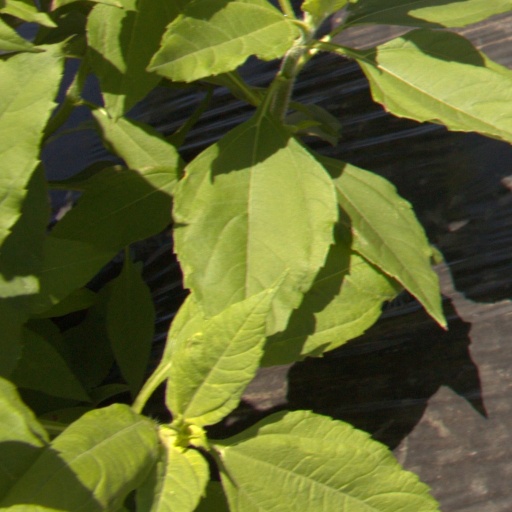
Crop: Jerusalem artichoke